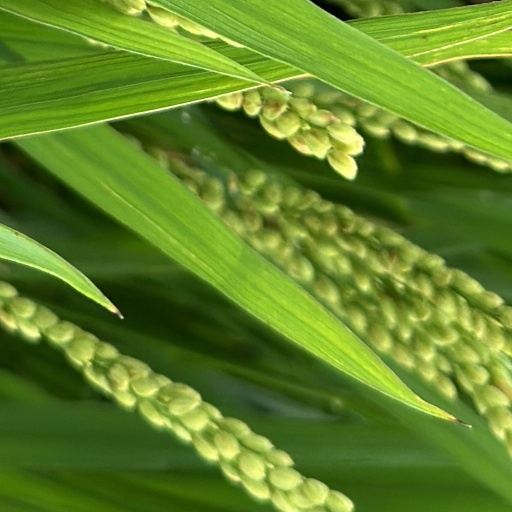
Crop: rice